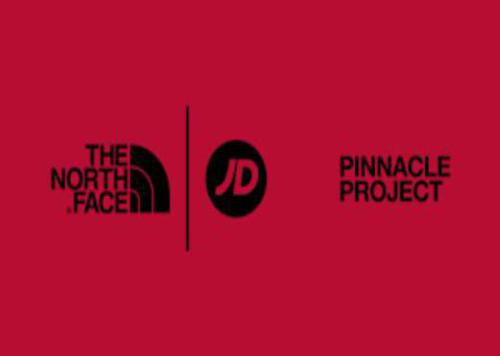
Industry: Clothes